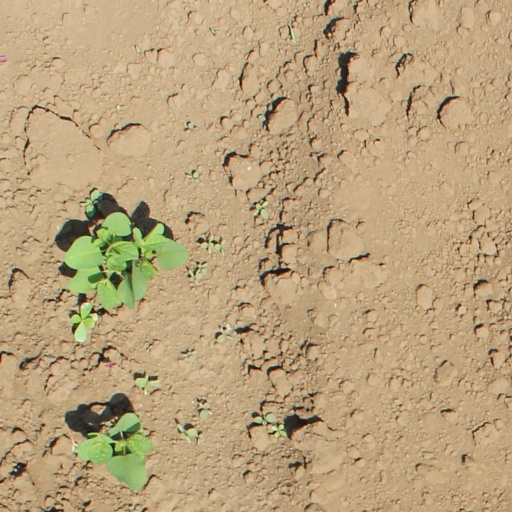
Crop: soybean